Jesse L. Martin

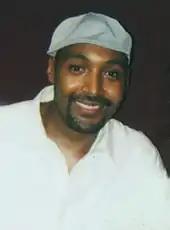
Martin at the 2006 Broadway Cares/Equity Fights AIDS Annual Grand Auction and Flea Market

From 1999 to 2008, he starred as Detective Edward "Ed" Green on "Law & Order". Altogether, he was the fifth-longest serving cast member behind S. Epatha Merkerson, Sam Waterston, Jerry Orbach, and Steven Hill. He had a brief hiatus at the end of the 2004–2005 season while he was filming the movie adaptation of "Rent" in which he reprised the role of Tom Collins. Martin's final episode of "Law & Order" aired April 23, 2008, as he was replaced by Anthony Anderson. Martin returned to NBC a year later as the co-star of "The Philanthropist".